Motherhood (ER)

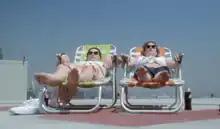
Carol and Susan take a break to sunbathe on the roof of the hospital, in a scene "Decider" found reminiscent of "Reservoir Dogs".

"Motherhood" is the twenty-fourth and penultimate episode of the first season of the American medical drama "ER". Written by supervising producer Lydia Woodward and directed by Quentin Tarantino, the episode was first broadcast on NBC on May 11, 1995.